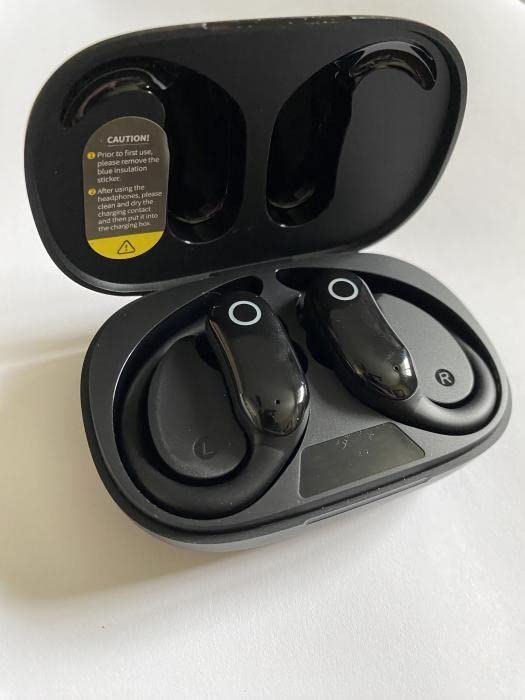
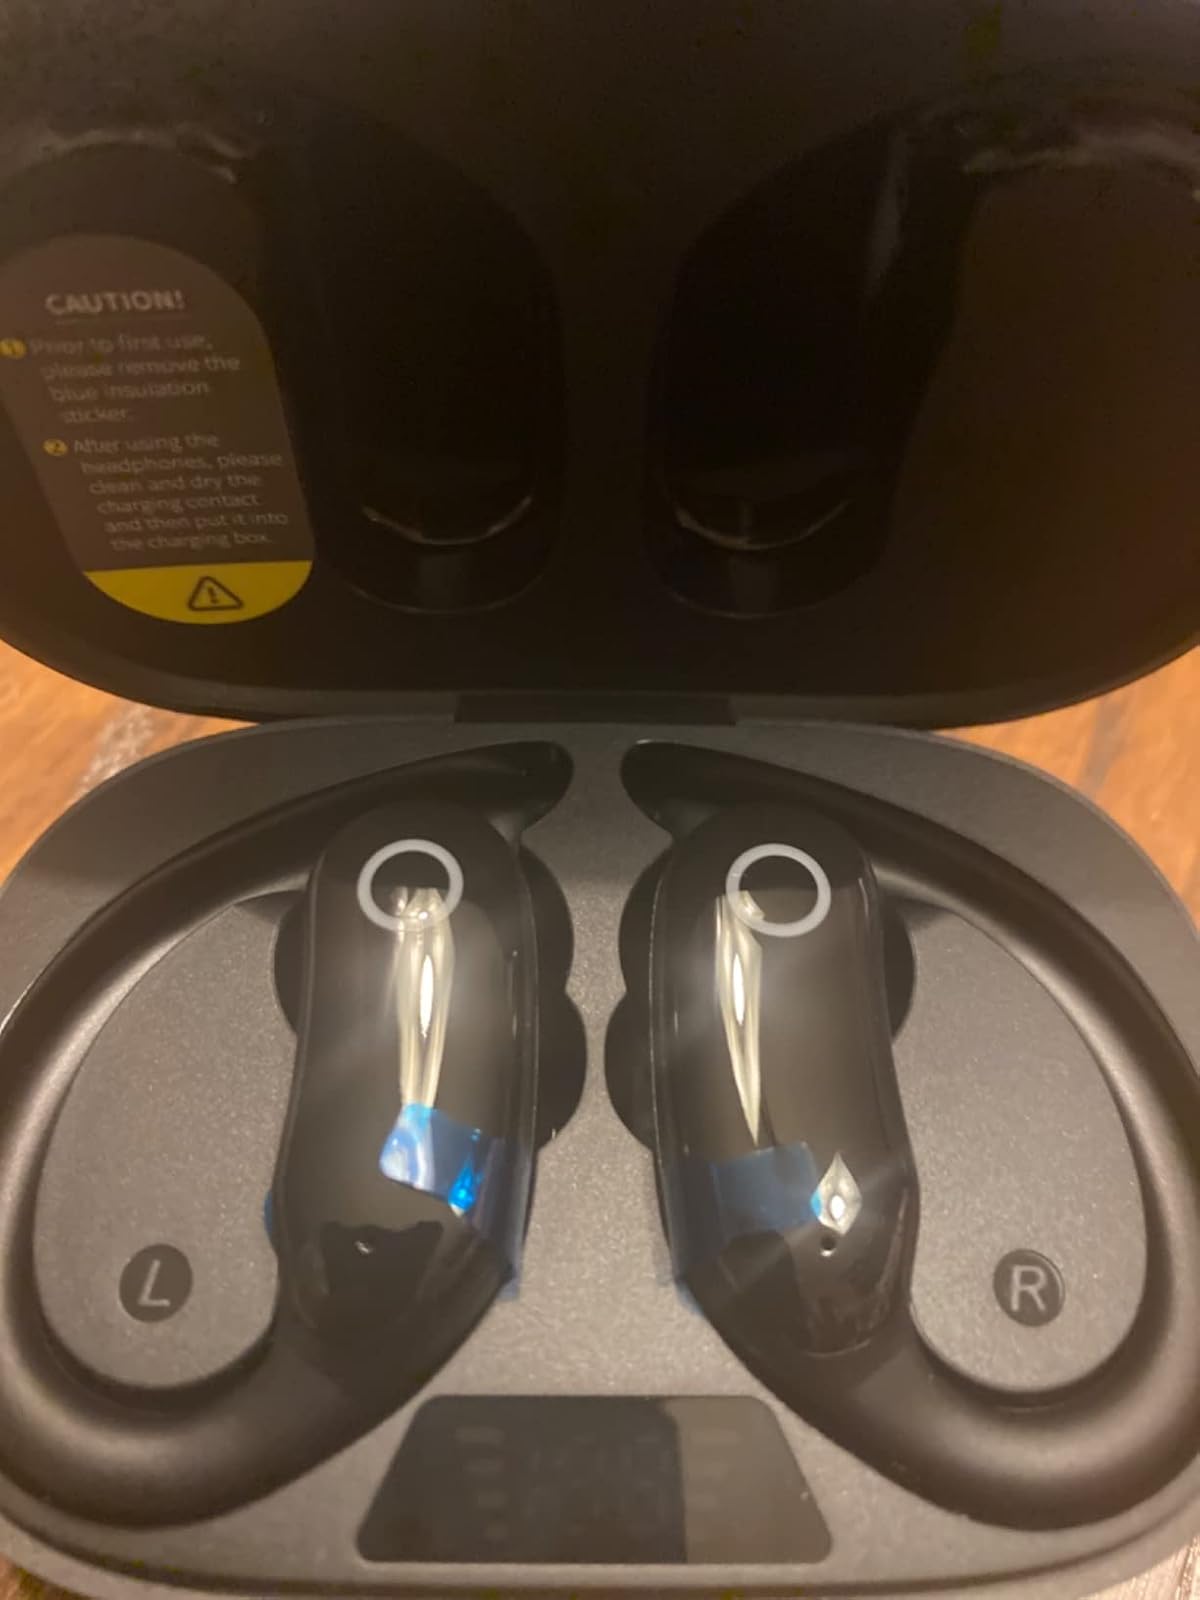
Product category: earbuds
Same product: yes